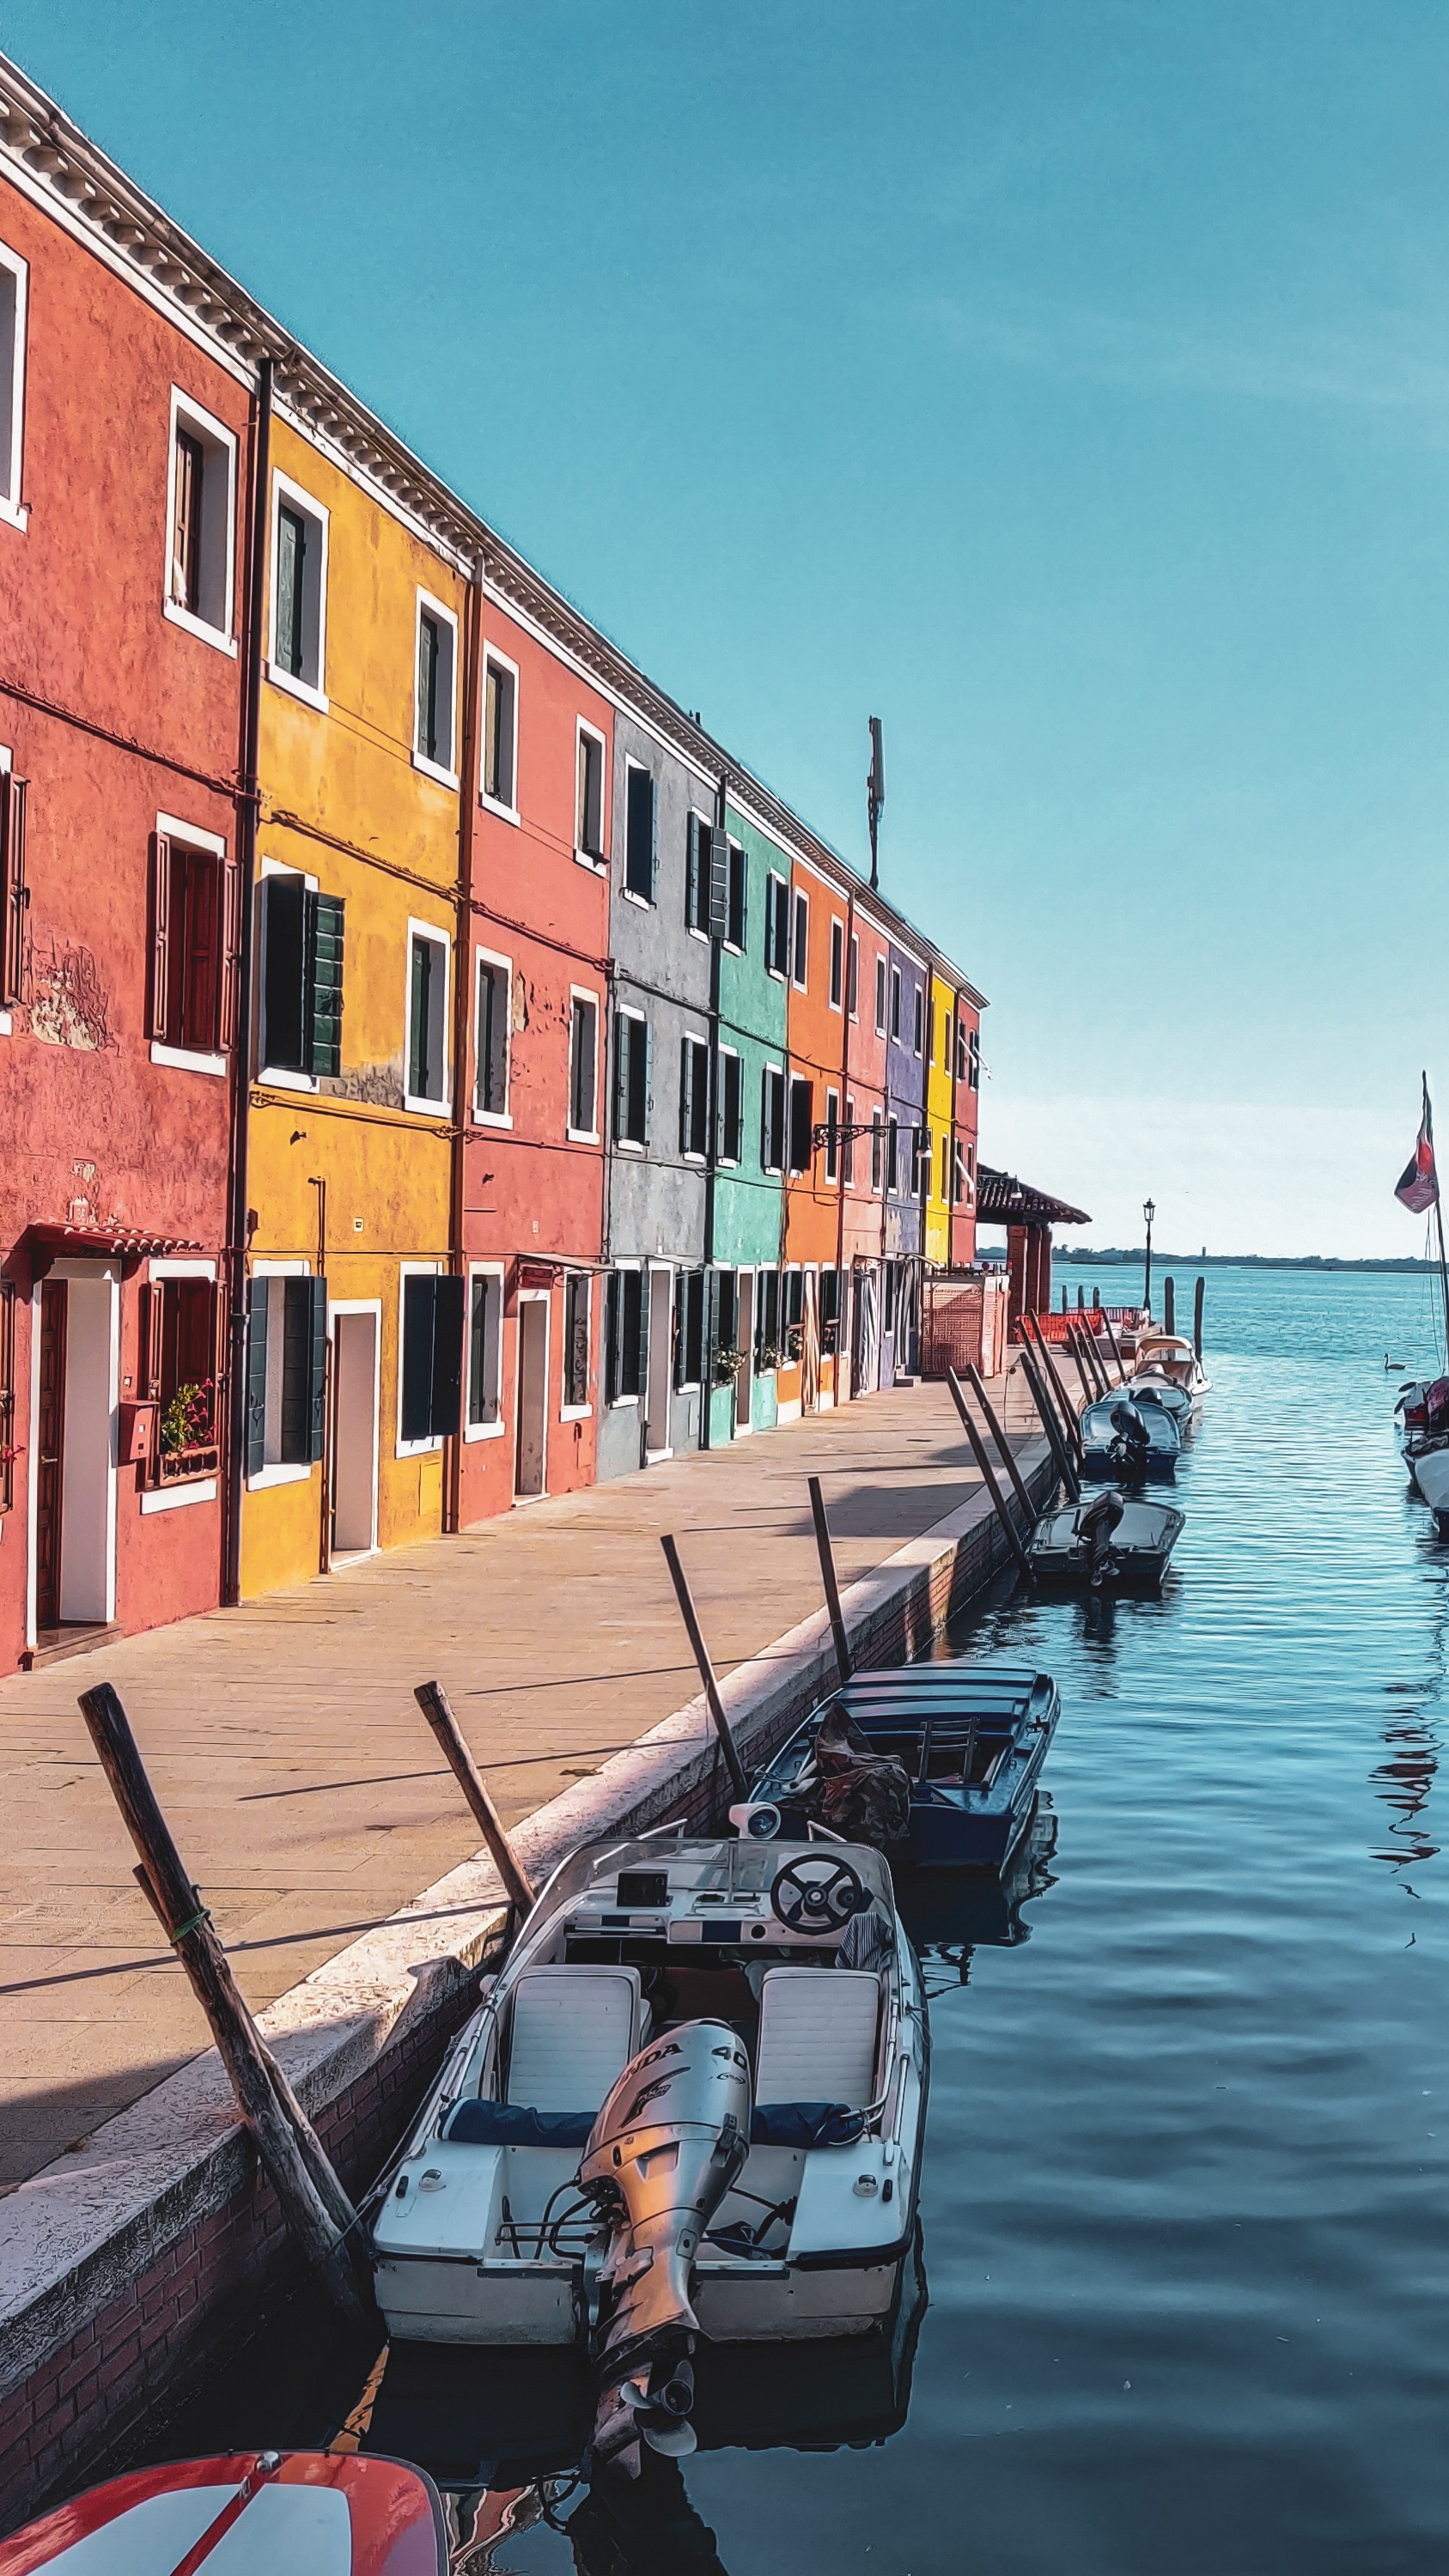
sea, water, sky, building, window, boat, watercraft, vehicle, architecture, boats and boating equipment and supplies, coastal and oceanic landforms, travel, house, morning, wood, waterway, lake, city, dock, facade, urban design, human settlement, horizon, harbor, water transportation, reflection, channel, mixed use, coast, port, apartment, condominium, evening, ocean, town, canal, tourism, recreation, resort town, landscape, leisure, boating, ship, vacation, transport, inlet